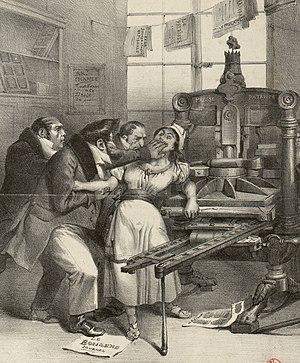
détail de la lithographie de Grandville Descente dans les ateliers de la liberté de la presse
Jean-François Victor Rodde, né le 11 novembre 1792 au Puy-en-Velay et mort le 31 décembre 1835 à Paris, était un économiste, haut fonctionnaire aux finances, journaliste, lanceur d'alerte et écrivain français. Père de l'écrivaine Julie Rodde, il est le fondateur et directeur du journal républicain Le Bon Sens.